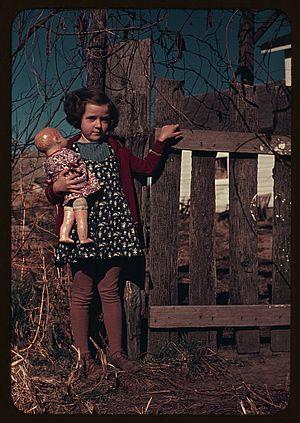
La polarisation de genre est un concept sociologique introduit par la psychologue américaine Sandra Bem qui établit que les sociétés tendent à définir la fémininité et la masculinité comme des pôles genrés opposés, de telle sorte que les comportements et les attitudes des hommes ne seraient pas considérés comme appropriés pour les femmes, et vice versa. La théorie est une extension de la distinction sociologique entre le sexe et le genre où le sexe fait référence aux différences biologiques entre les hommes et les femmes, tandis que le genre se réfère aux différences culturelles entre eux, tel que "les rôles construits socialement, les comportements, les activités, et les attributs qu'une société considère comme appropriés pour les hommes et les femmes."